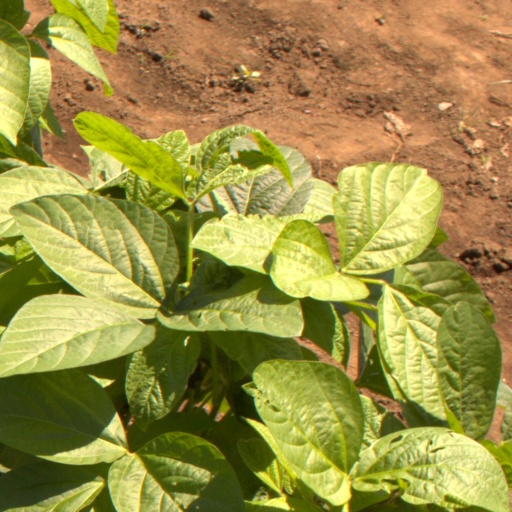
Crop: soybean